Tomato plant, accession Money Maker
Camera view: horizontal (90 deg, fisheye); turntable rotation: 90 degrees
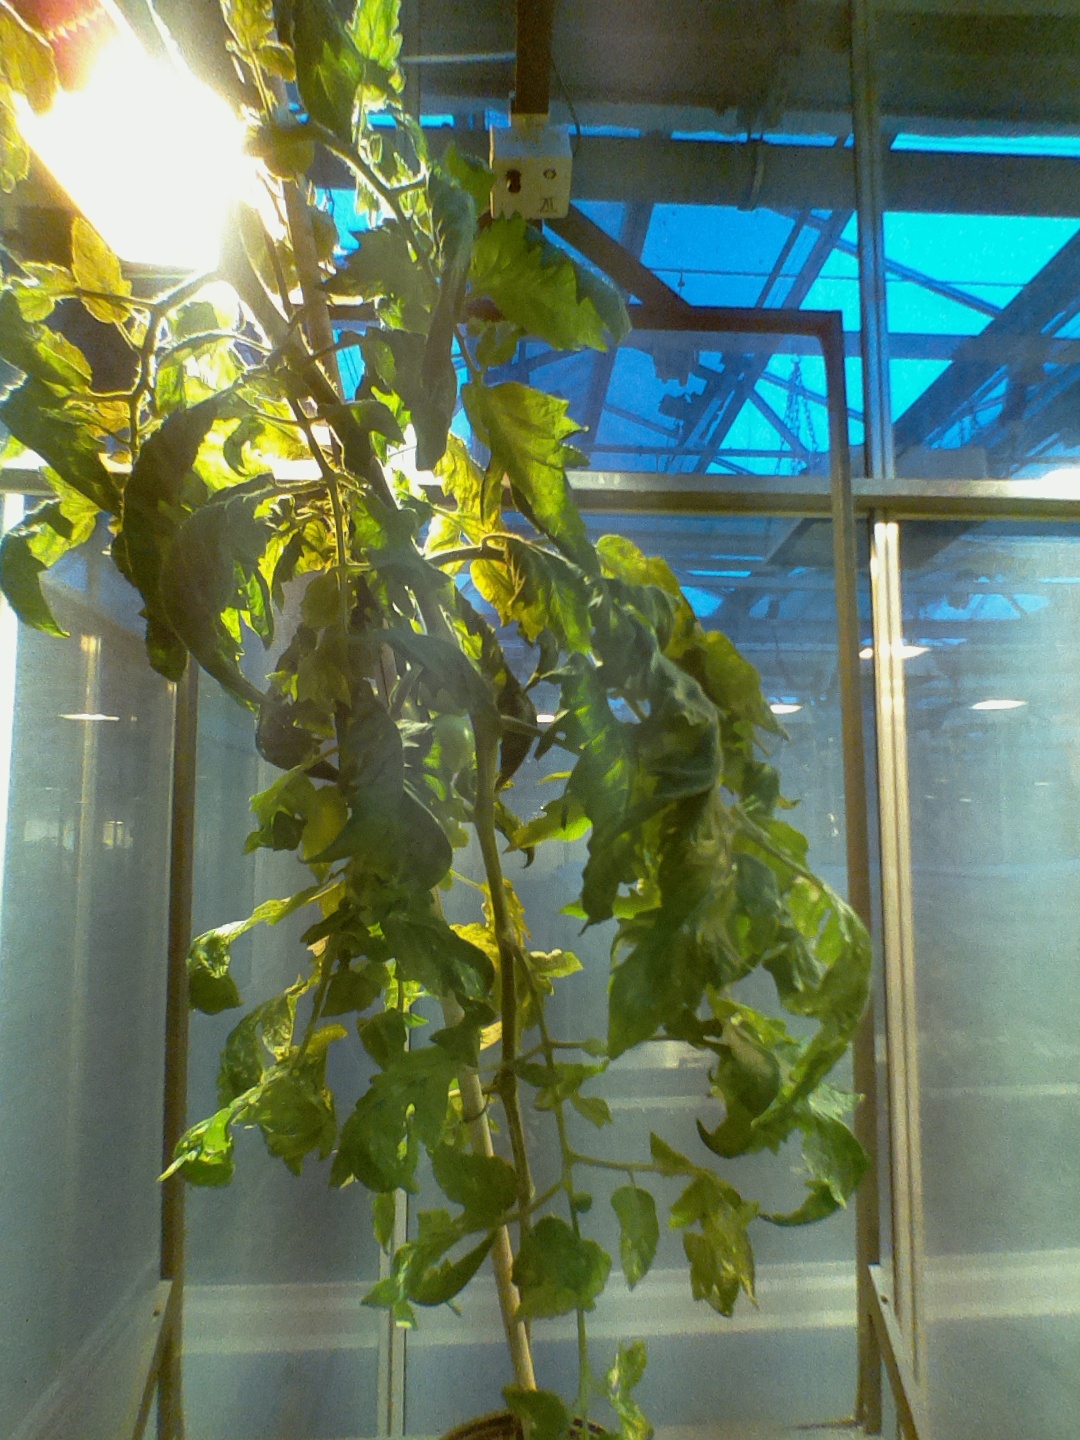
BBCH growth stage 76: 60%-70% of final fruit size